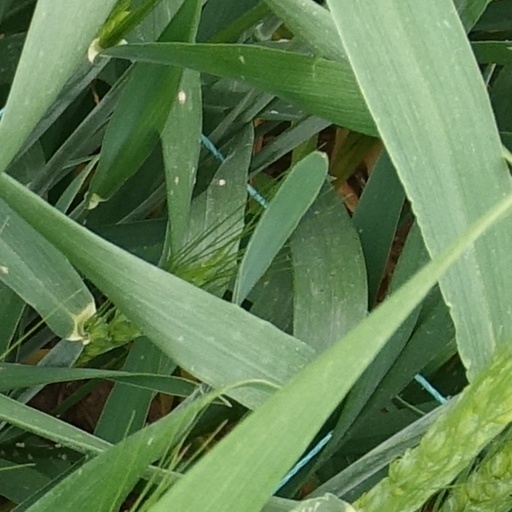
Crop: wheat